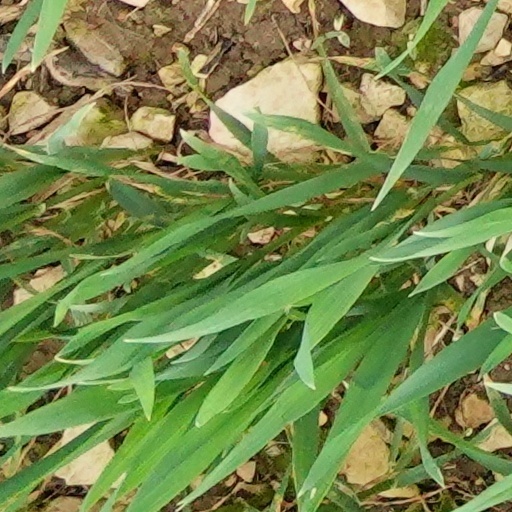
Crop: wheat